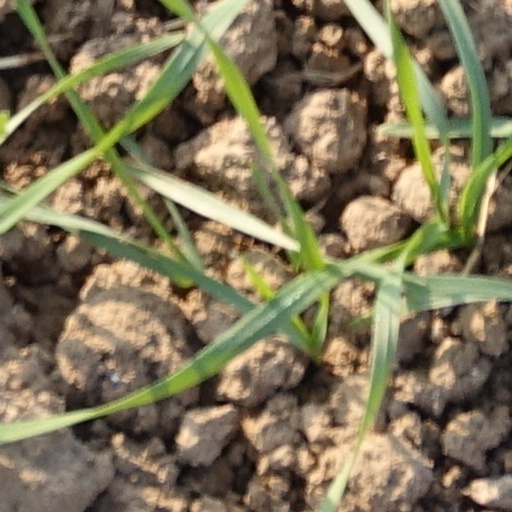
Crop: wheat